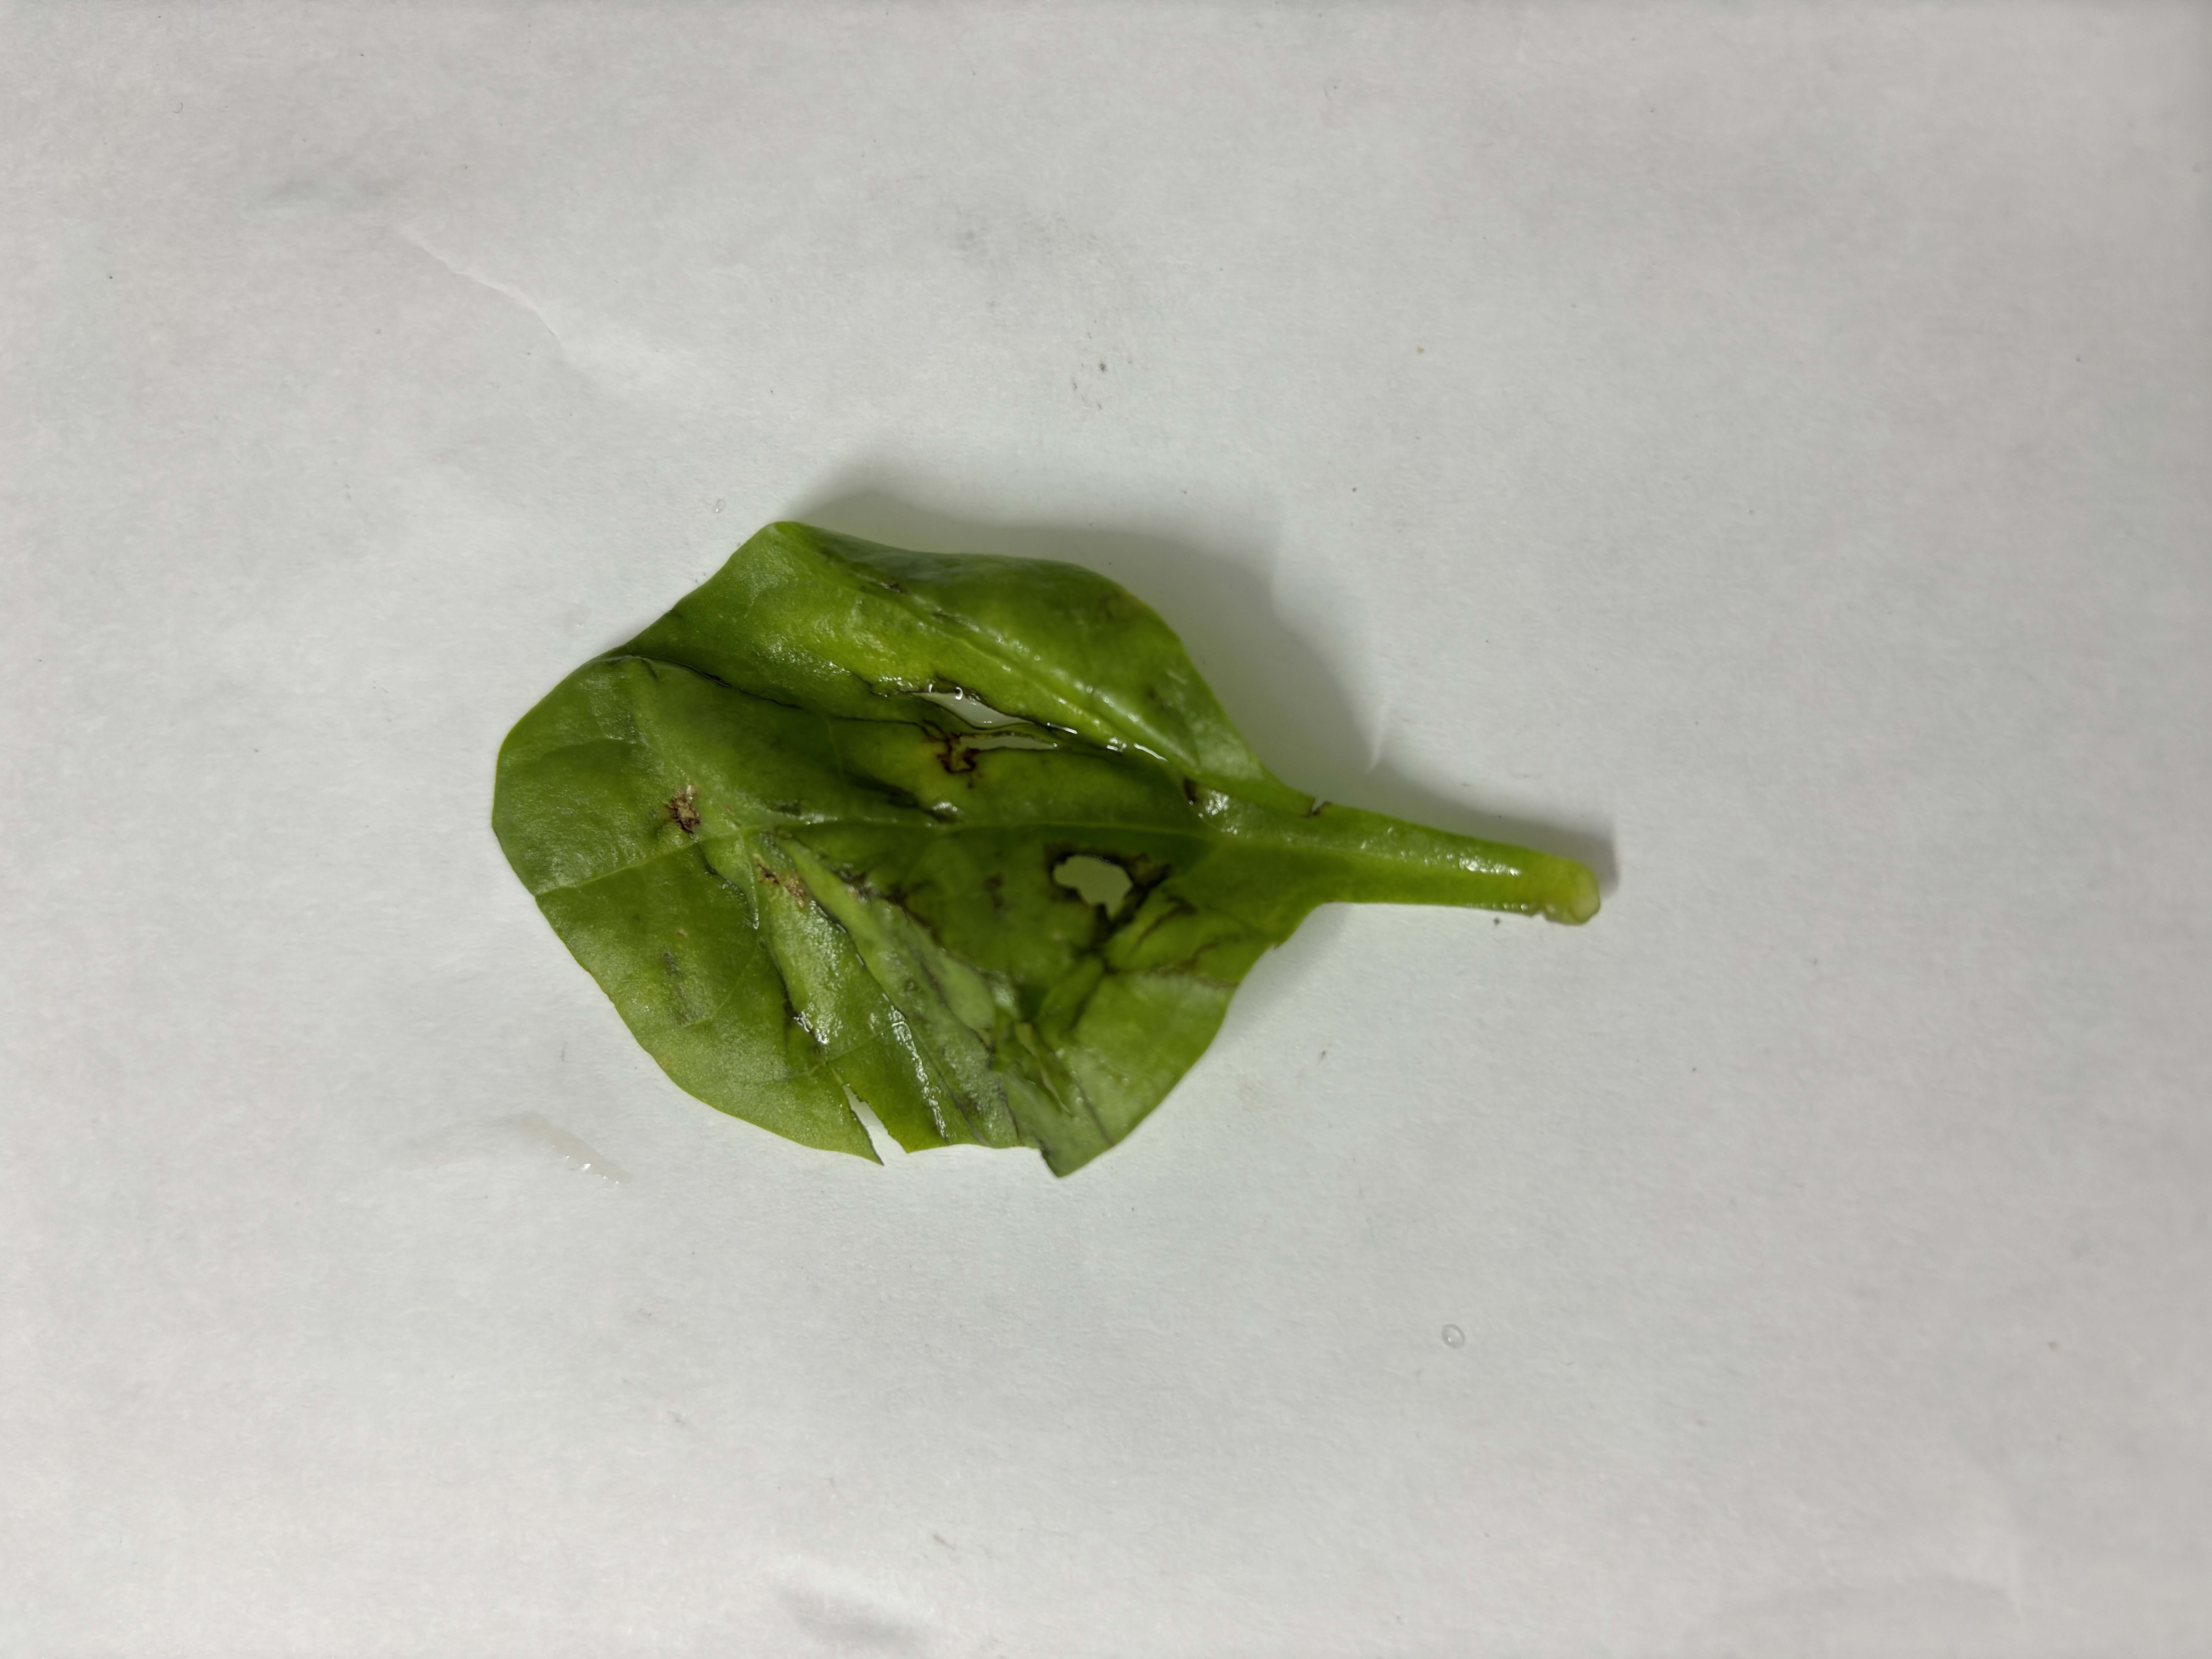
Label: Anthracnose